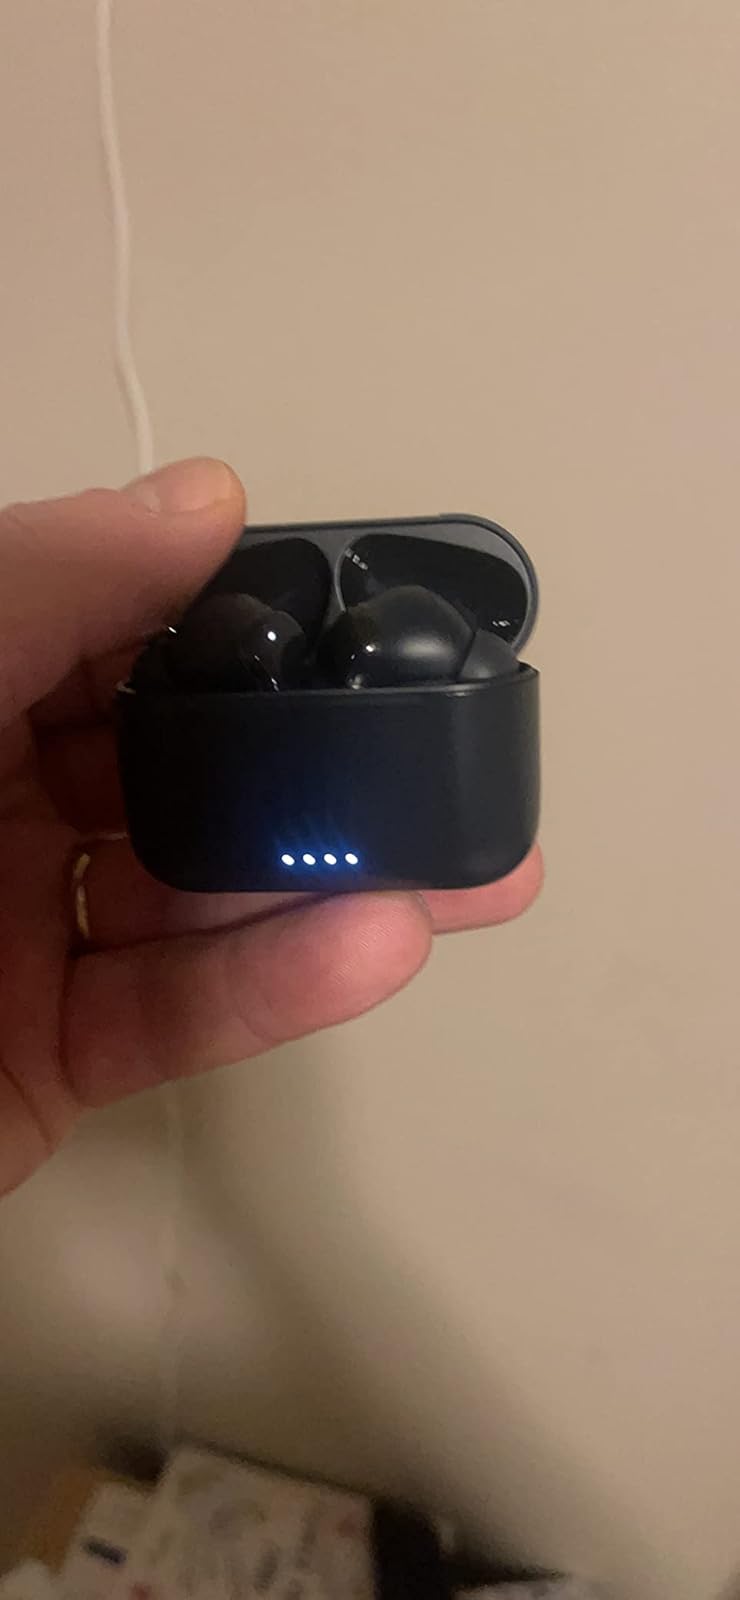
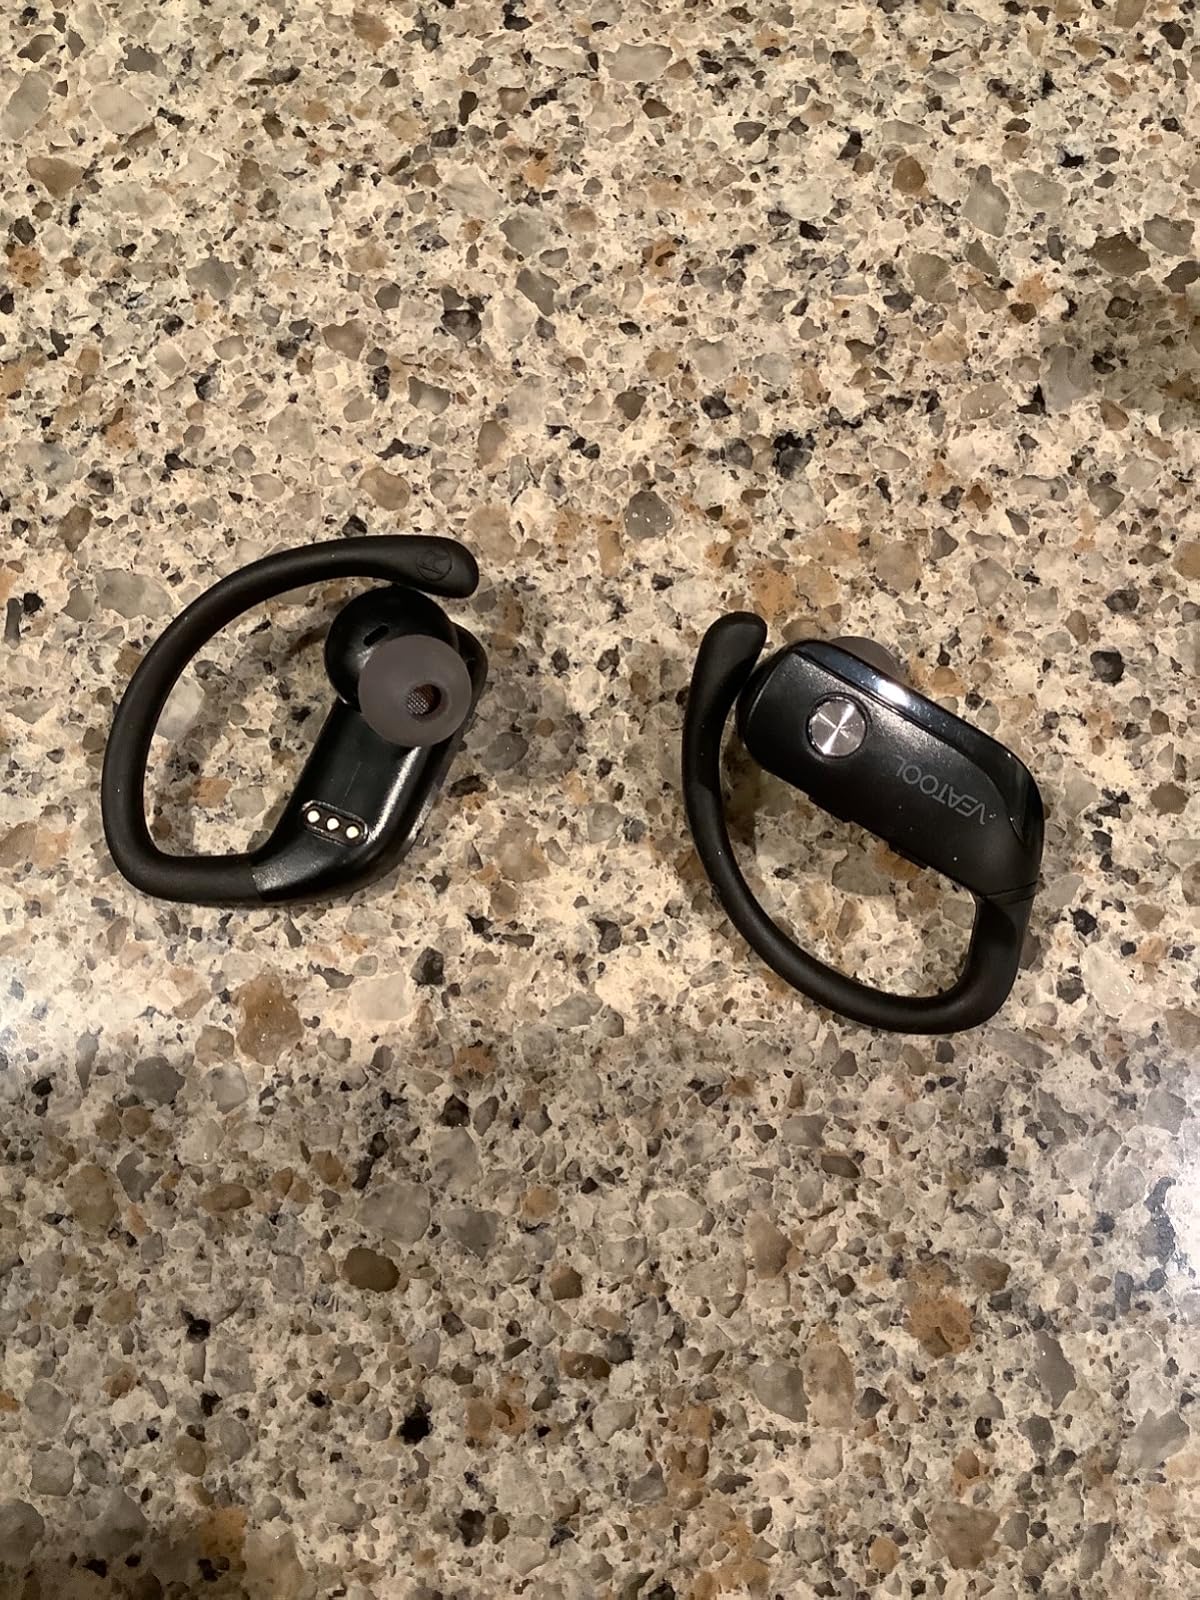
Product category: earbuds
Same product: no